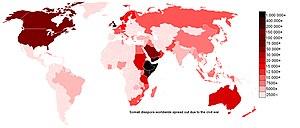
Les Somalis sont des habitants de la Corne de l'Afrique. Ils vivent principalement en Somalie, mais également en Éthiopie, au Yémen, au Kenya et à Djibouti. Il existe par ailleurs une importante diaspora somalie.